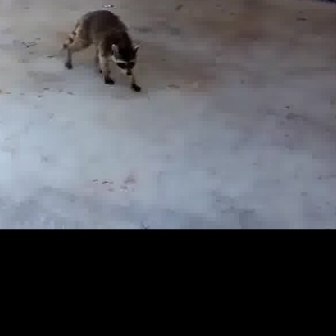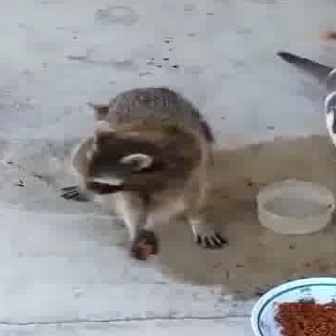
  Please identify the target specified by the bounding box [58,9,139,91] in the first image and locate it in the second image. Return the coordinates in [x_min,y_min,x_max,y_max] format.
Answer: [56,87,227,257]